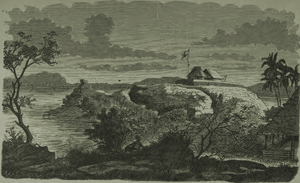
Les îles Poncan sont situées dans l'océan Indien dans la baie de Sibolga, sur la côte occidentale de la province indonésienne de Sumatra du Nord.
La baie de Sibolga est un port naturel sur la côte occidentale du nord de Sumatra en Indonésie. Elle est nommée d'après la ville Sibolga située sur cette baie.
Sibolga est un port de la côte occidentale de la province indonésienne de Sumatra du Nord. La ville a le statut de kota